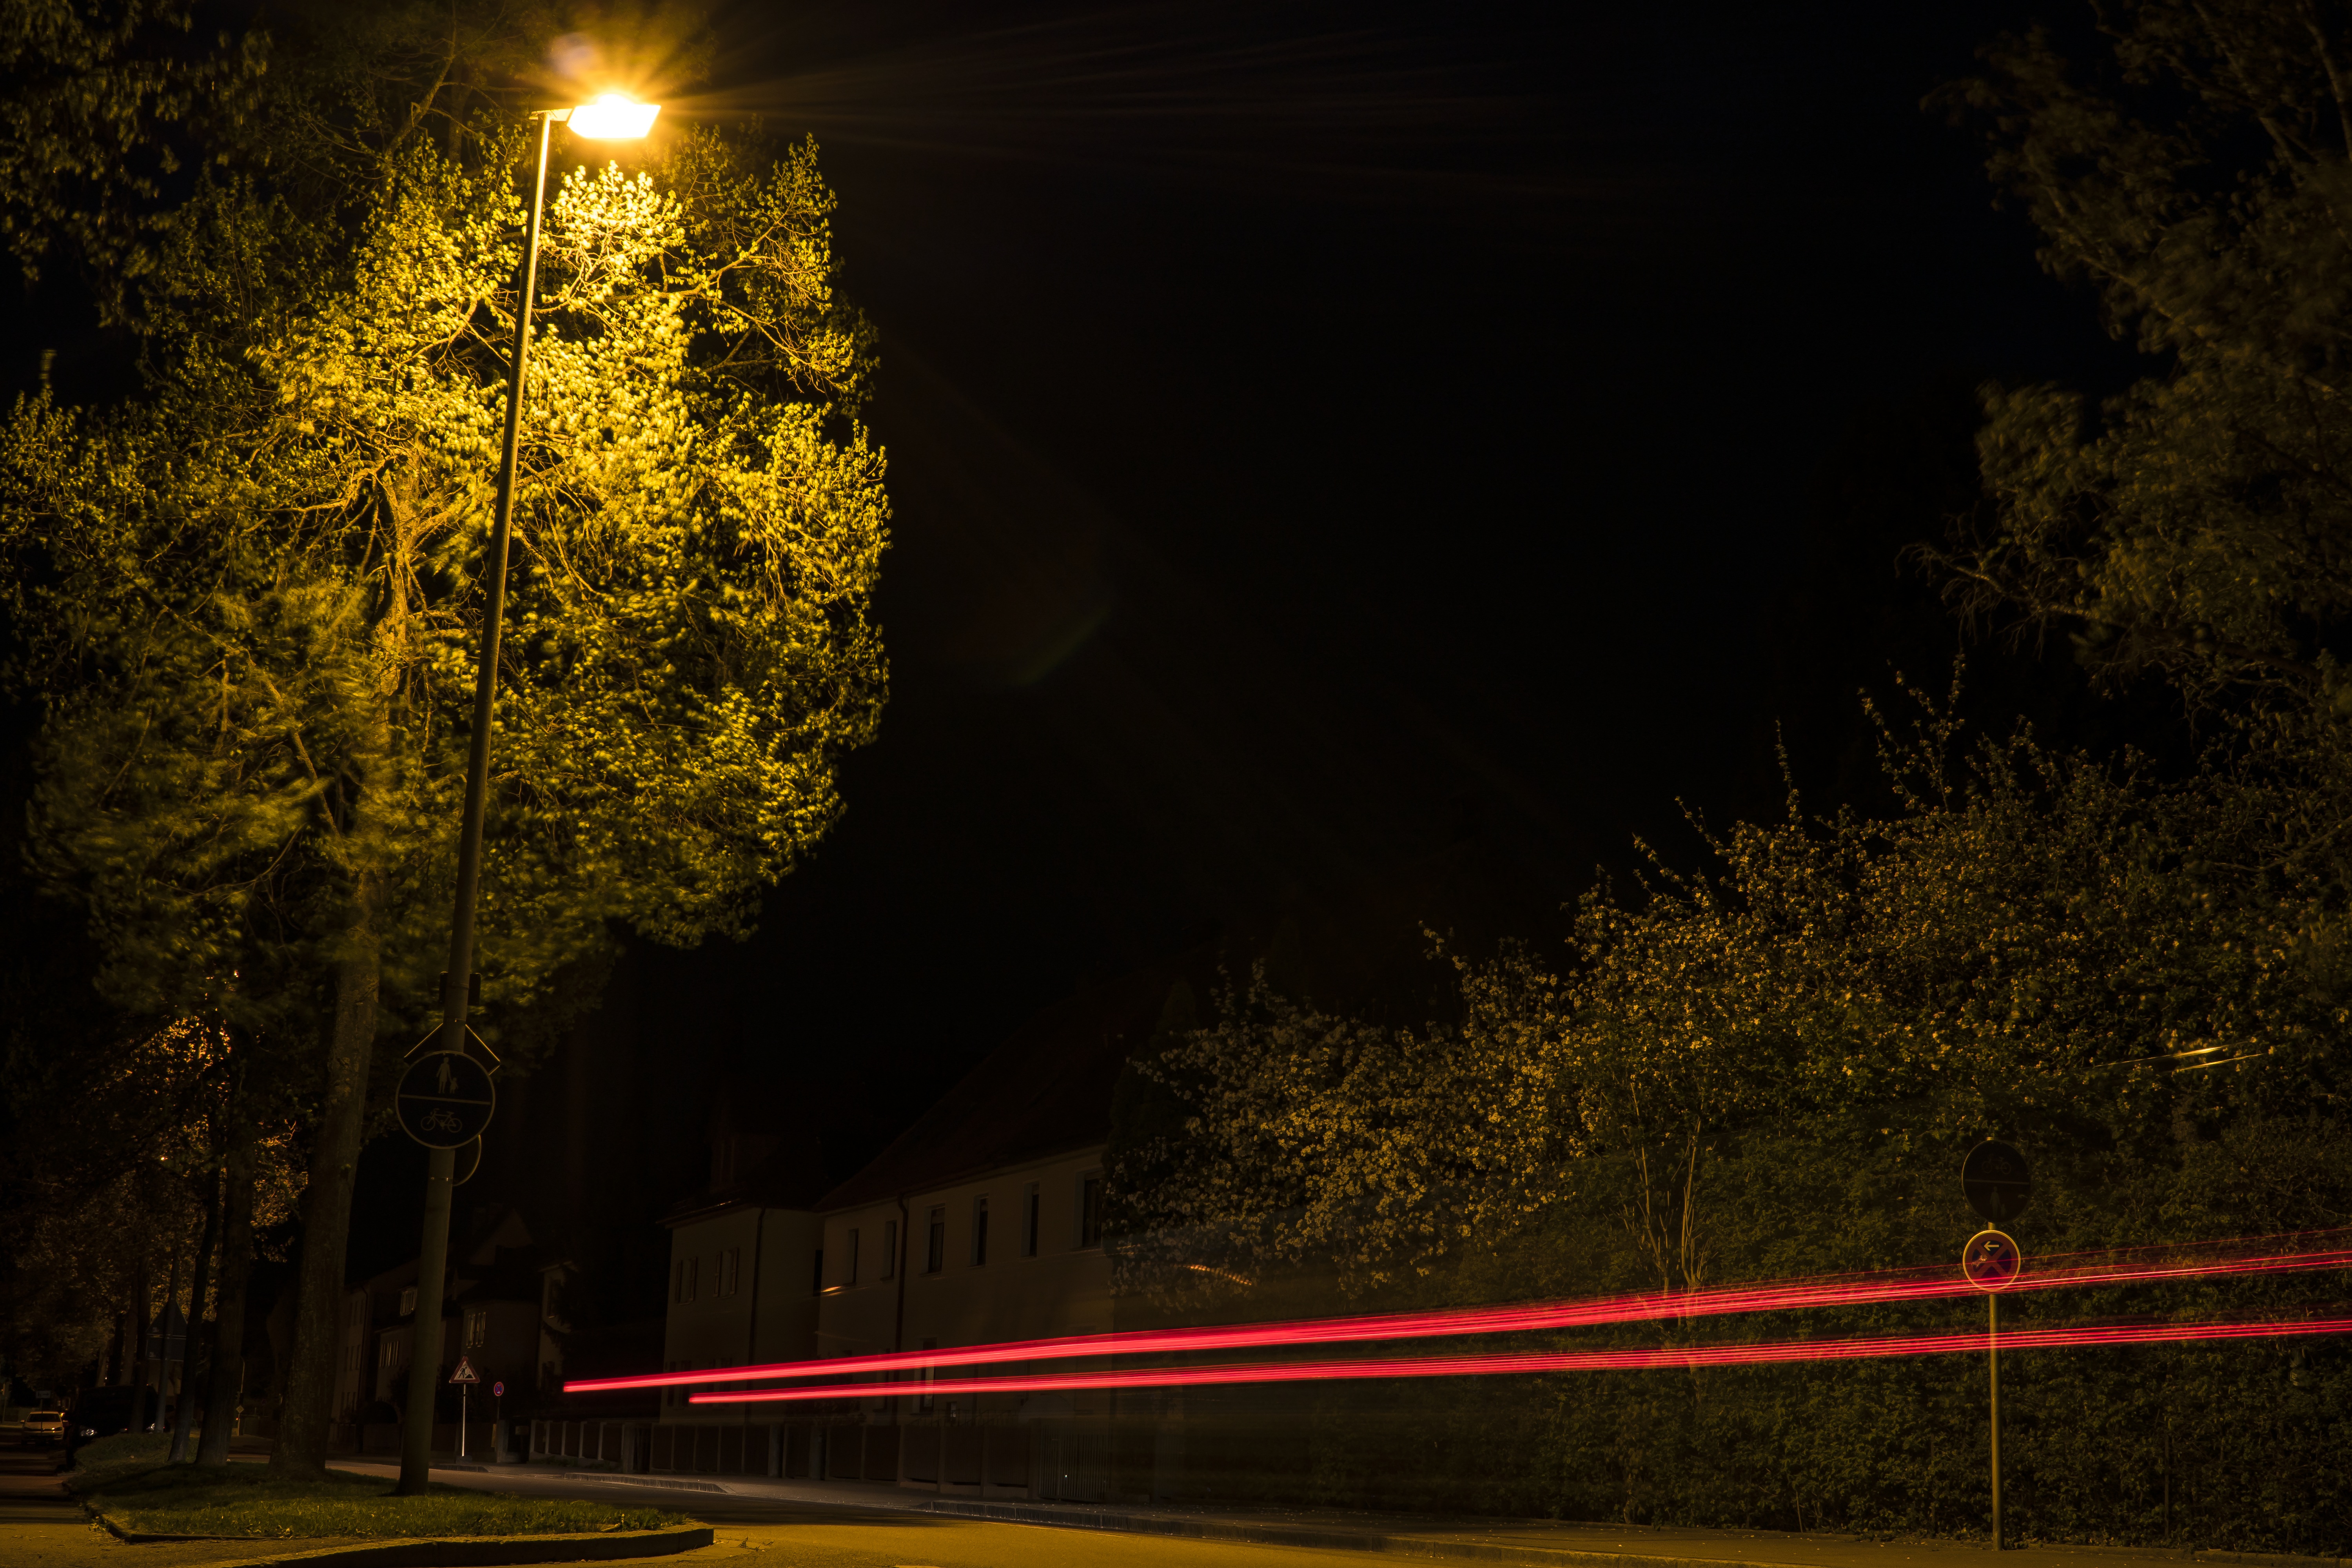
tree, nature, light, sunset, road, night, sunlight, morning, dawn, dusk, evening, reflection, red, autumn, shadow, auto, darkness, street light, lighting, long exposure, street lamp, at night, lights, mood, city lights, night photograph, long shutter, night photography, atmospheric phenomenon, the return lights